List of footballers who achieved hat-trick records

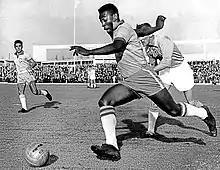
Pelé scored 92 hat-tricks during his career for Santos, NY Cosmos and Brazil. As of 2023, Guinness World Records recognised Pelé as the footballer with the most hat-tricks.

Scoring a hat-trick in association football is considered an impressive achievement, even after many years and advances in the sport; however, it is still fairly common. This is a list of records and other feats in football hat-trick scoring, including exceptional numbers of hat-tricks; exceptional feats in scoring a hat-trick; and achievements relating to the hat-trick scorers themselves.